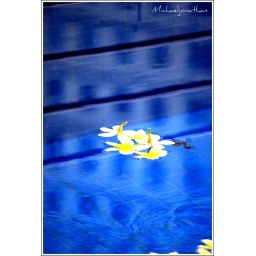
flower in the water